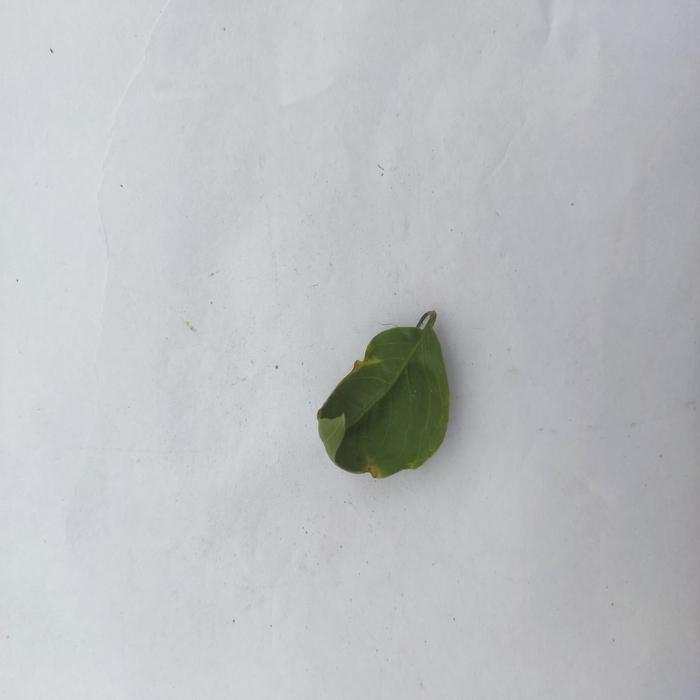
Crop: Aegle Marmelos
Leaf condition: Leaf_Curl